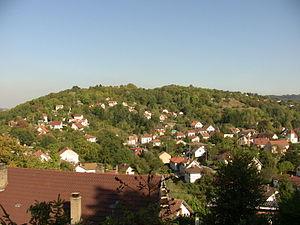
Le secteur de Chaudanne à Besançon (Doubs, France). Photo prise depuis la colline de Rosemont
Sur 6 505 ha, la commune de Besançon, traversée par le Doubs, présente un paysage contrasté dont les parties non urbanisées sont occupées par des bois, forêts et collines. Si le centre-ville, logé dans un méandre de la rivière, est à 245 m environ, l'altitude moyenne est de 423 m avec un minimum à 235 m sur les berges du Doubs à son passage à Avanne-Aveney, et un maximum à 620 m au fort de Chailluz sommet de la forêt éponyme.